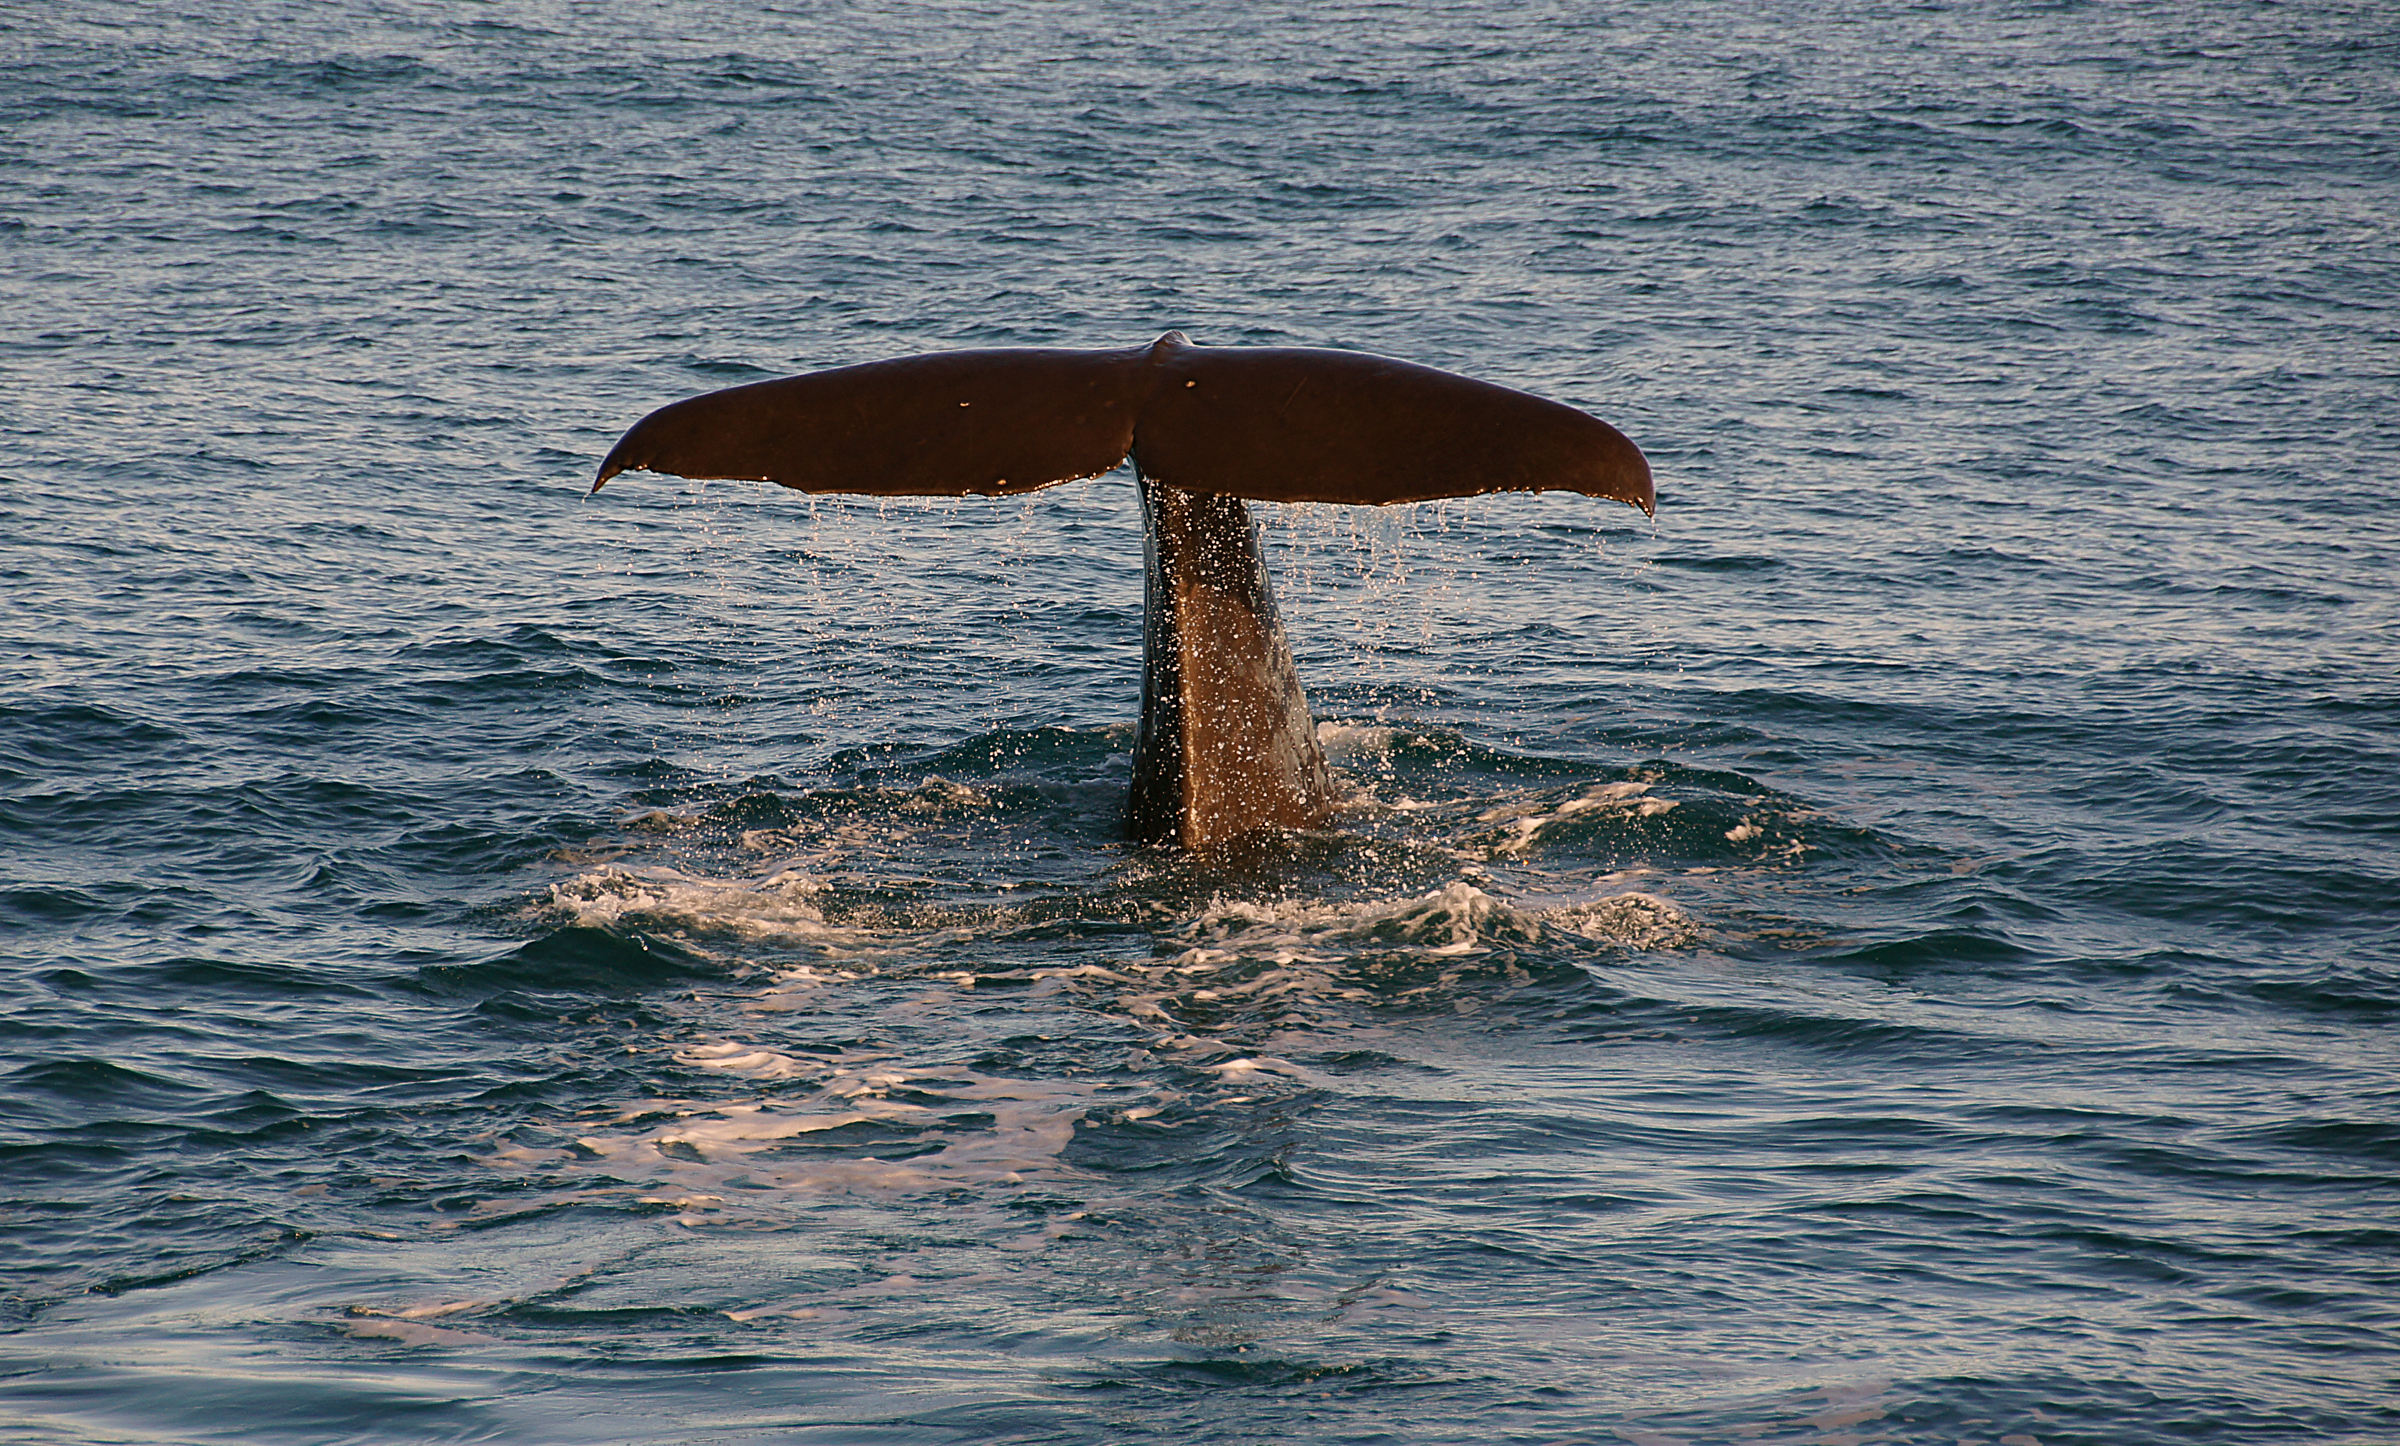
sea, coast, ocean, boat, vehicle, publicdomain, spermwhale, whalewatchkaikoura, whalefluke, marine mammal, whales dolphins and porpoises